Roger Dickinson-Brown

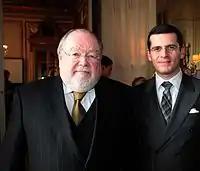
Roger Dickinson-Brown with Simon Le Boeuf

Roger Dickinson-Brown (1944–2015) was an American poet, author and teacher who wrote in English and French. After studying under Yvor Winters at Stanford University, he published and broadcast poems, criticism and reviews (Song, The Southern Review, World Order, WONO-FM) in the 1970s, and taught in the Program in Writing Arts at the State University of New York at Oswego.